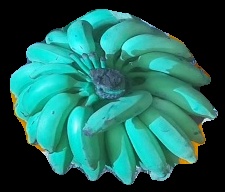
Variety: elakki-bale
Grade: grade2